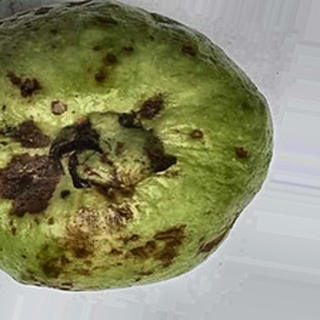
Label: guava_anthracnose